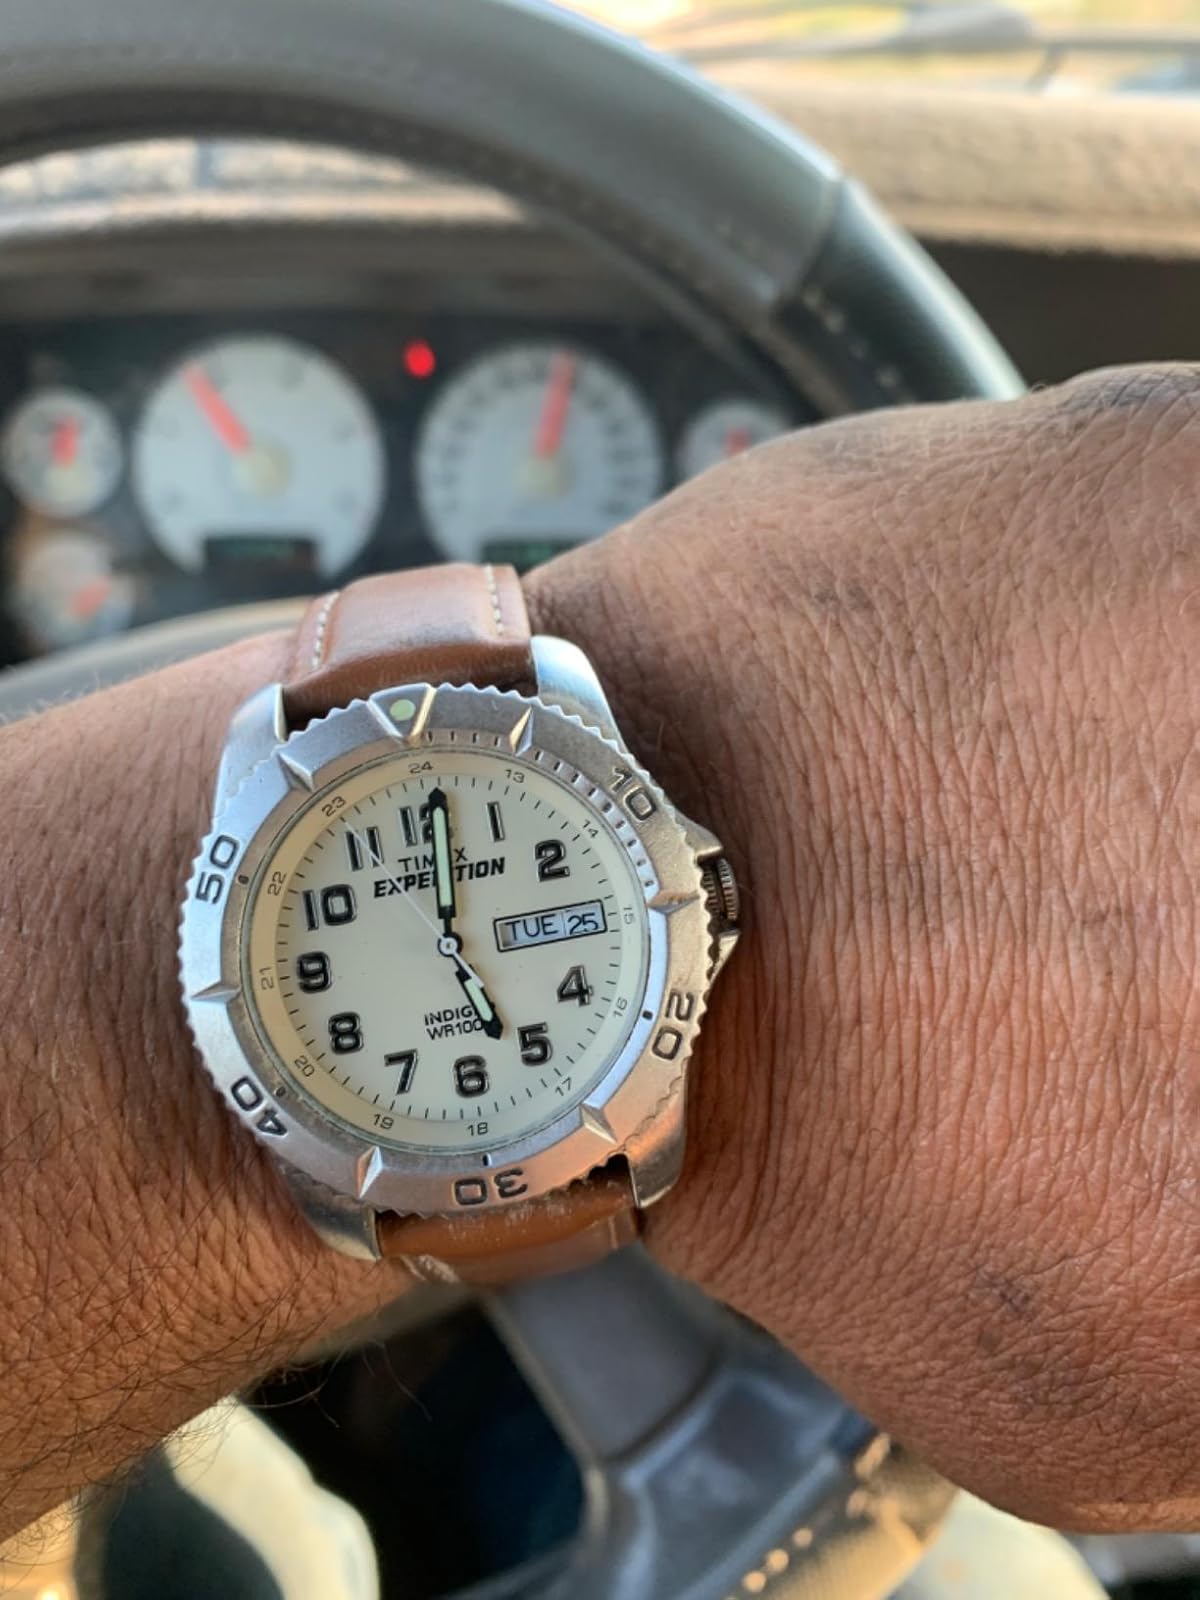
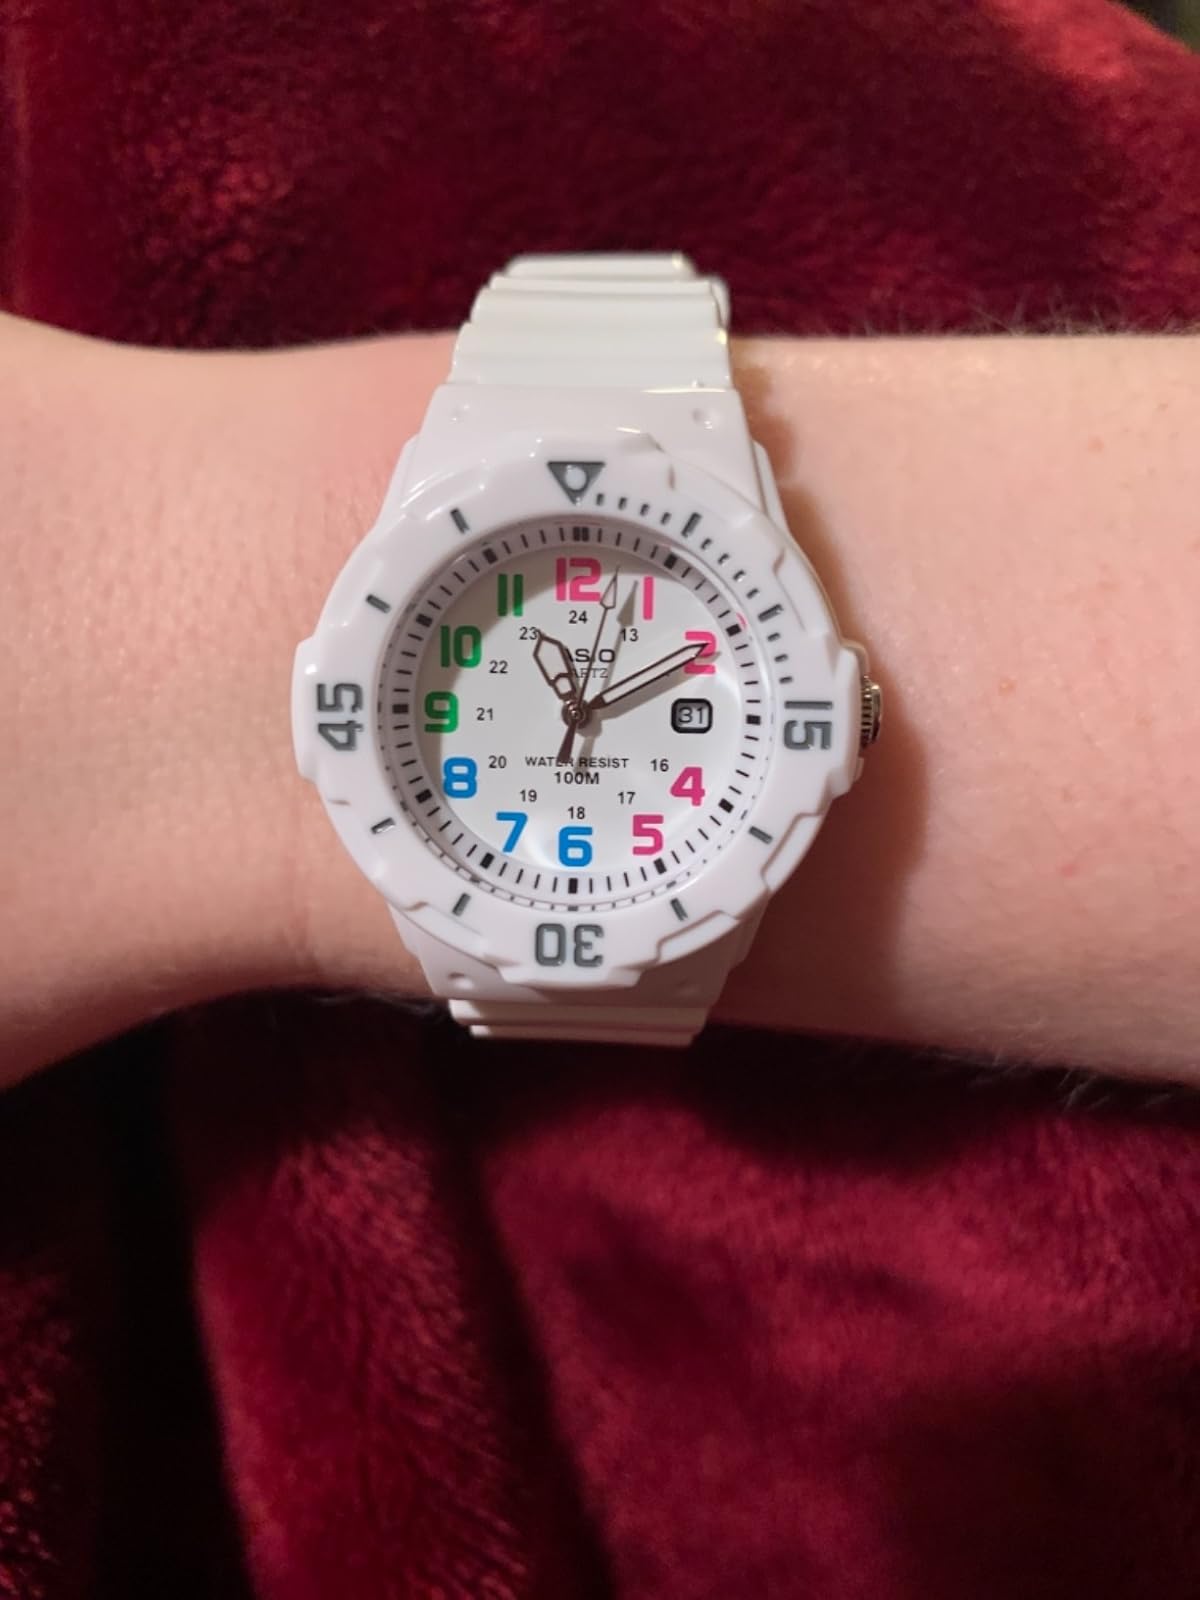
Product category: accessories_watch
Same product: no